Senlisse

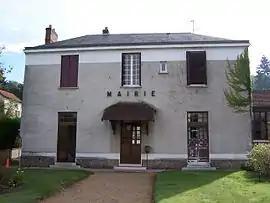
Town hall

Senlisse is a commune in the Yvelines department in the Île-de-France in north-central France.